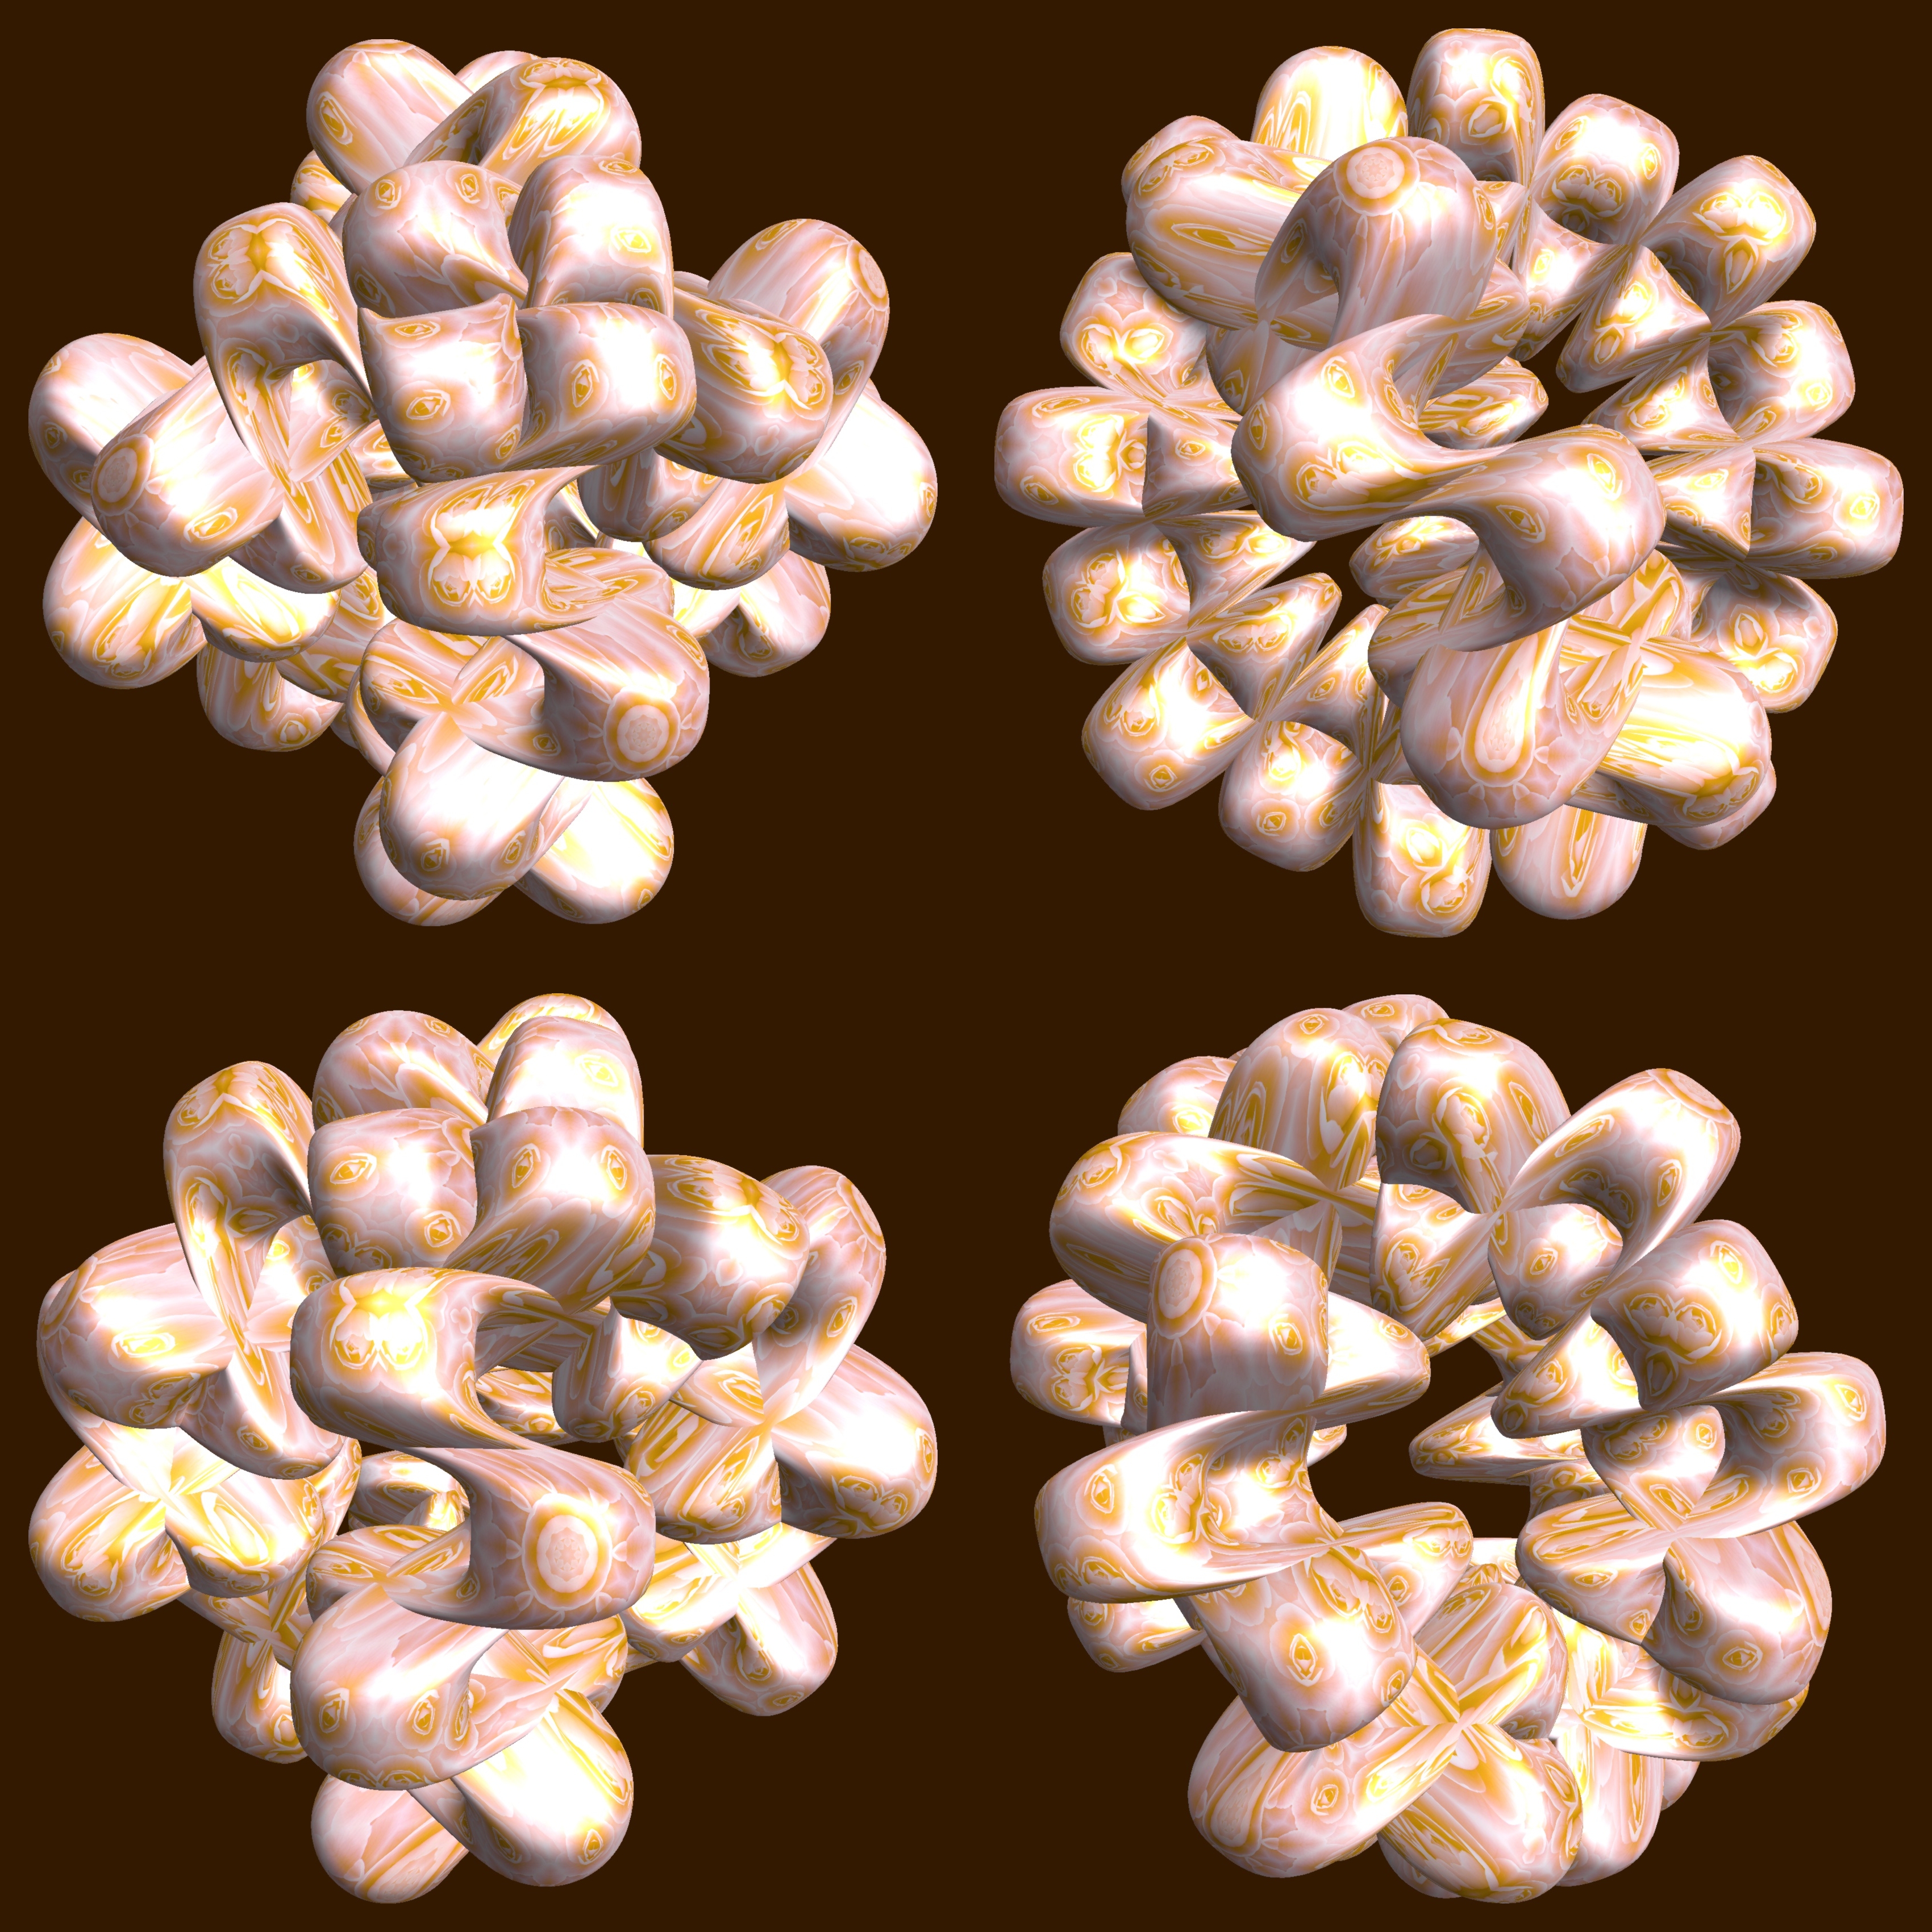
hand, abstract, structure, texture, petal, pattern, geometry, bead, coral, jewellery, sculpture, art, design, symmetry, 3d, graphic, shape, torus, mathematica, cg, parametricplot3d, code, program, algorithm, mapping, geometricsculpture